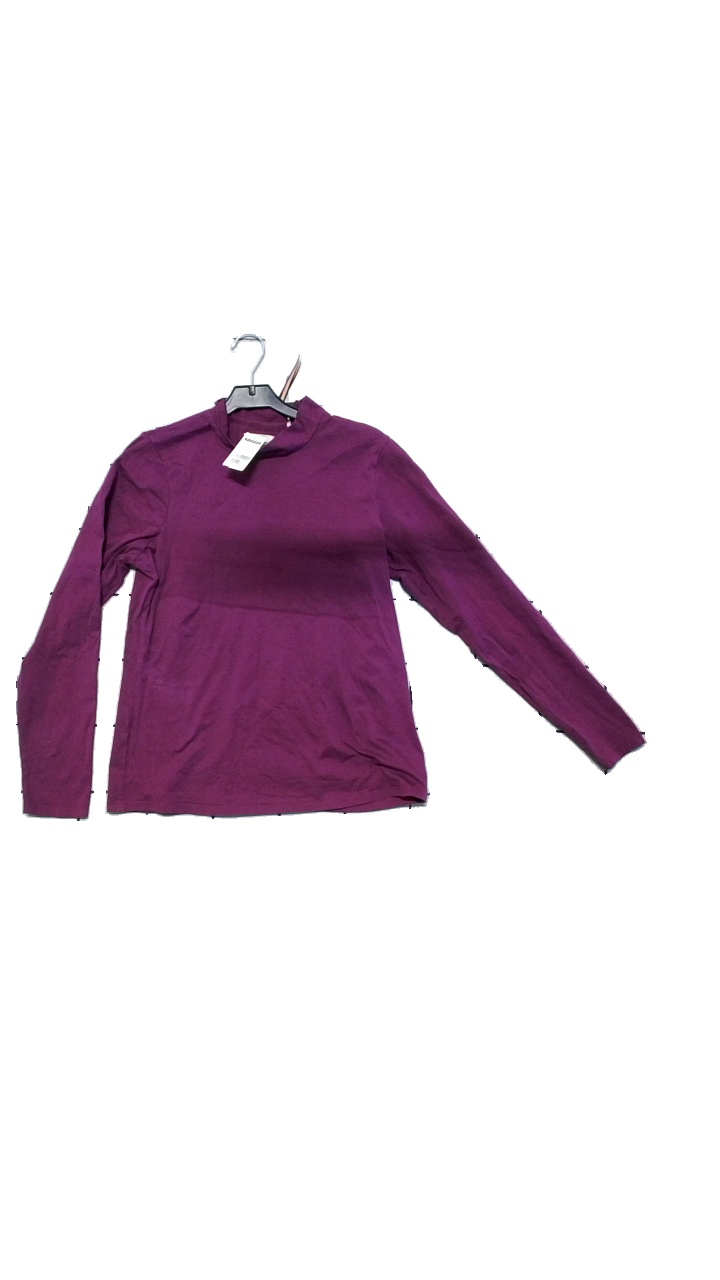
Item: Top (Ladies)
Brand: Holly And Whyte (lindex)
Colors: Purple
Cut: Regular, Turtle neck
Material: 95% cotton, 5% elastane
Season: All
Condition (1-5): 5
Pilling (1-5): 3
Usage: Reuse
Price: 50-100